Whitey Moore

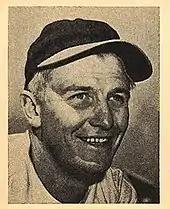
Moore in 1940

Moore contributed thirteen victories to the Cincinnati Reds' 1939 pennant, the most victories he recorded in a season. He had a reputation of having a good fastball. When Cincinnati went to the World Series against the Yankees he pitched three perfect innings in relief in Game 3. During his 7-year career he had an ERA of 3.75 with a record of 30 wins and 29 losses. He recorded 228 strikeouts and started 60 games.